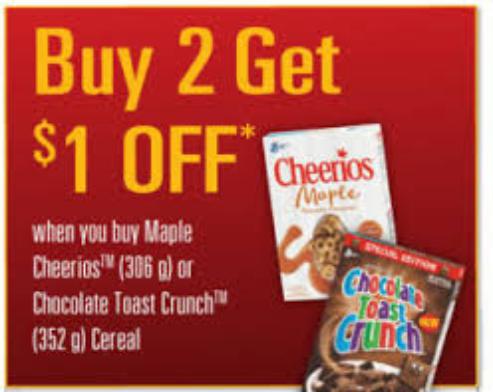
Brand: Chocolate Toast Crunch
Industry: Food